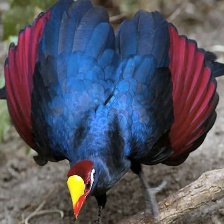
Species: VIOLET TURACO
Scientific name: MUSOPHAGA VIOLACEA